Pelican

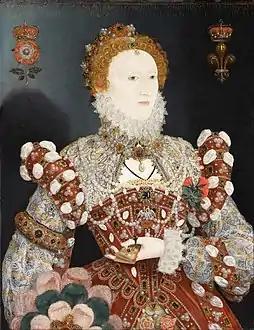
Queen Elizabeth I: the "Pelican Portrait", by Nicholas Hilliard ("circa" 1573), in which Elizabeth I wears the medieval symbol of the pelican on her chest

Great white pelicans range over a large area of Africa and southern Asia. The overall trend in numbers is uncertain, with a mix of regional populations that are increasing, declining, stable, or unknown, but no evidence has been found of rapid overall decline, and the status of the species is assessed as being of least concern. Threats include the drainage of wetlands, persecution and sport hunting, disturbance at the breeding colonies, and contamination by pesticides and heavy metals.